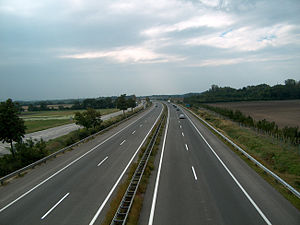
Südost Autobahn
Südost Autobahn ved Entrichsdorf
Südost Autobahn er en betegnelse for motorvej A3 i Østrig, der forløber fra Südautobahn A2 syd for Wien til Eisenstadt, hvor den slutter sig til Schnellstraße S31. Den har en samlet længde på 38 kilometer. Motorvejen er planlagt forlænget til den ungarske grænse ved Klingenbach. Anlægsperioden forventes af være 2013 til 2016.